Andriy Poroshyn

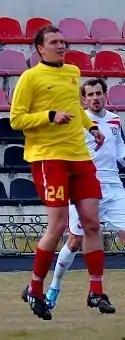

Andriy Mykhailovych Poroshyn (born 30 September 1978) is a Ukrainian former professional footballer. In April 2010, he joined FC Daugava from the Virsliga but left it in August the same year.